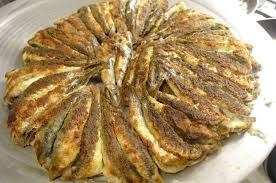
Yemek: hamsi